Alejandro Davidovich Fokina

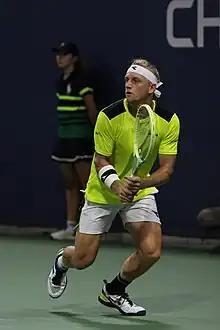
Davidovich Fokina at the 2023 US Open, round 2

At the 2023 BNP Paribas Open he reached the quarterfinals of a Masters 1000 for a third time in his career defeating wildcard Yibing Wu, 13th seed Karen Khachanov and qualifier Cristian Garín. As a result, he made his top 25 debut in the rankings on 20 March 2023.